Camille Erlanger

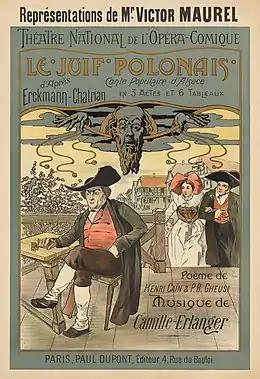
Poster from the première of "Le juif polonais"

"La Forfaiture", based on the 1915 film "The Cheat", is the first opera to be based on a film scenario.